Fangio (cycling team)

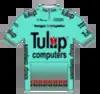

Despite its short history as "AD Renting" and lack of funds, the team was very successful in the Tour de France. Eddy Planckaert